Uptown, Brisbane

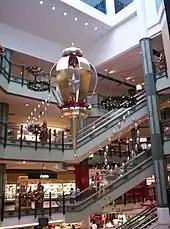
Escalators in the central area Uptown at Christmas

Due to the hilly landscape of the Brisbane CBD, Uptown's floors are labelled differently from that of most shopping centres. Whereas many shopping centres label their floors purely by number (level 1, level 2, etc.) or its vertical position (lower level, upper level, etc.), Uptown is laid out in the following fashion (lowest level to highest):